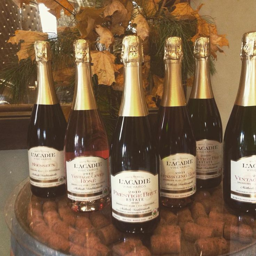
your choice of vintage sparklers this holiday season .